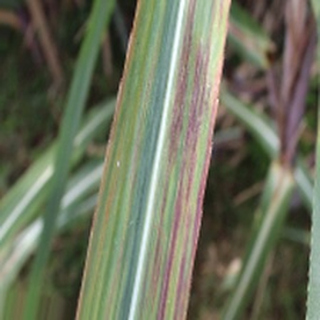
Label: sugarcane_bacterial_blight